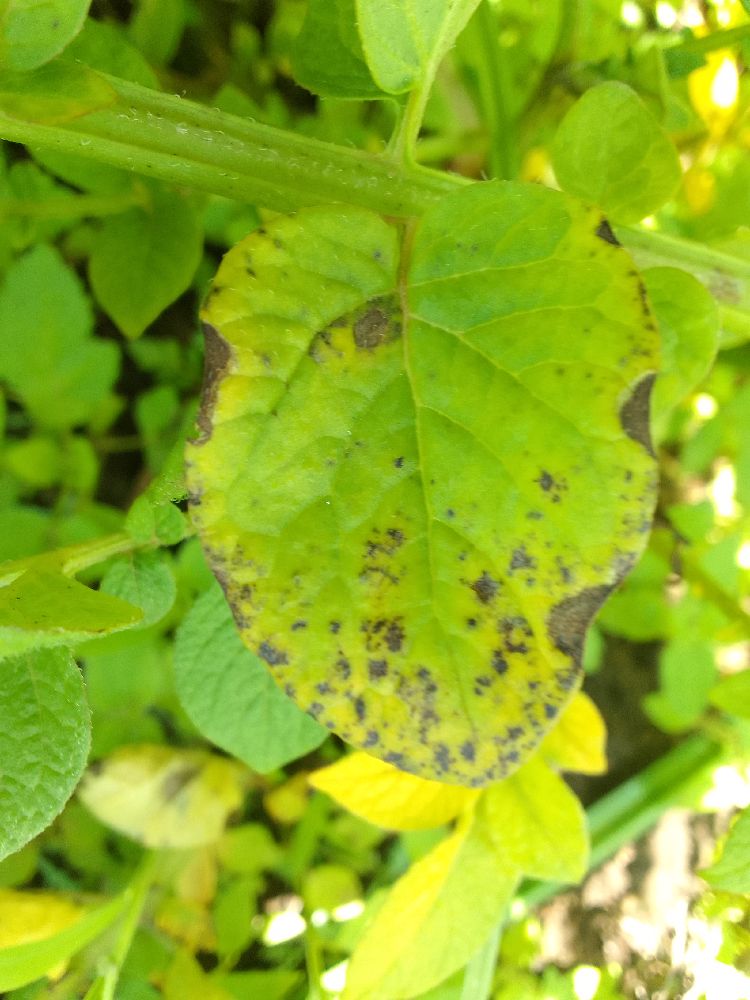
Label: Early blight